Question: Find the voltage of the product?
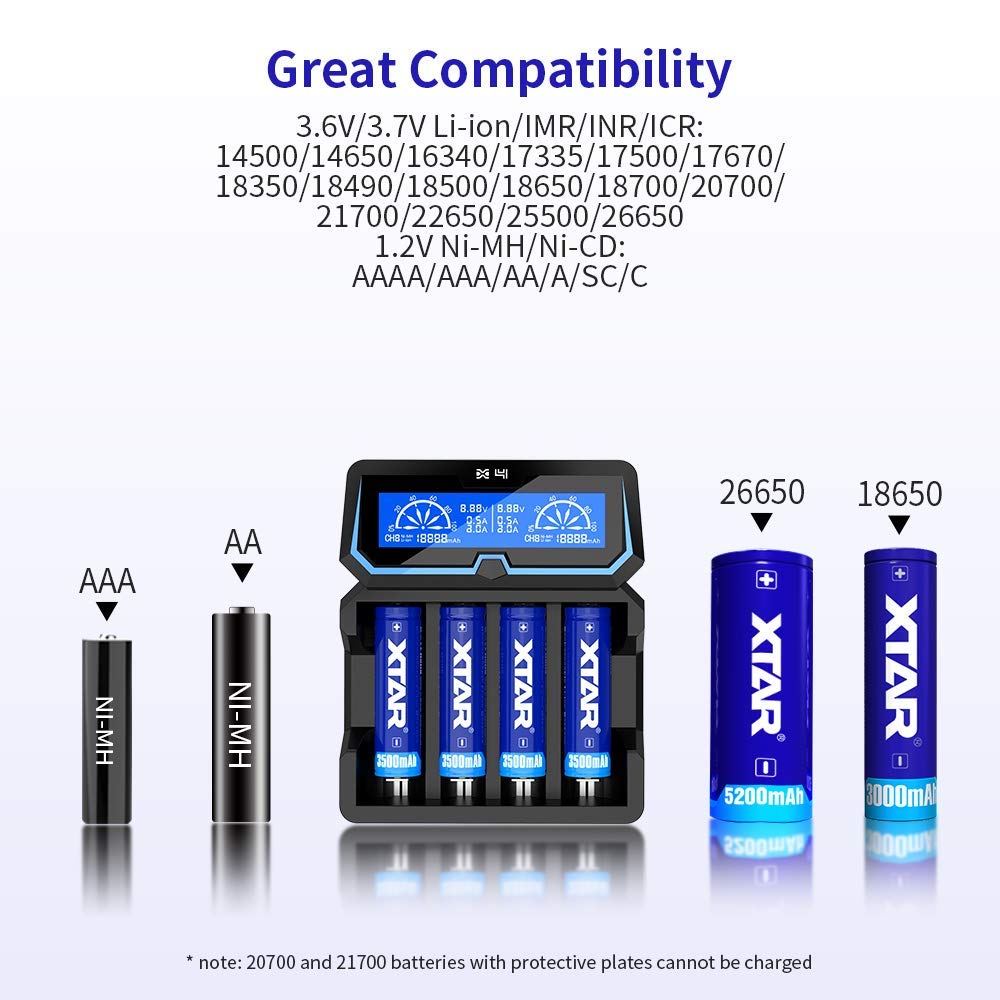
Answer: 1.2 volt